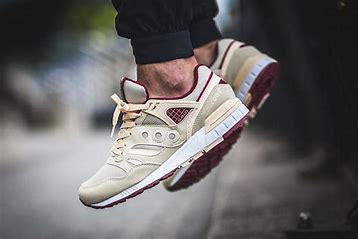
Brand: Saucony
Model: Grid SD